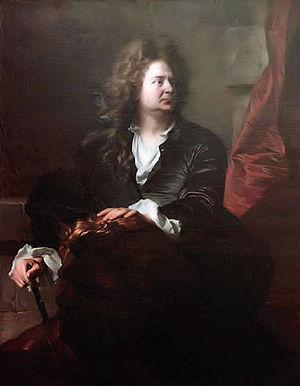
Martin van den Bogaert dit Martin Desjardins, né en 1637 à Bréda aux Pays-Bas et mort le 2 mai 1694 à Paris, est un sculpteur français d'origine néerlandaise.
1692 est une année bissextile commençant un mardi.